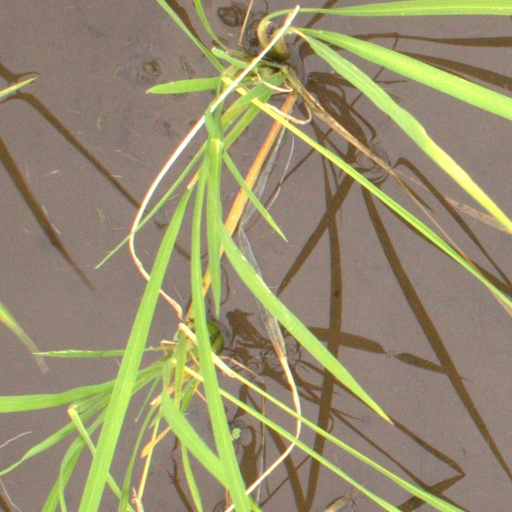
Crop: rice